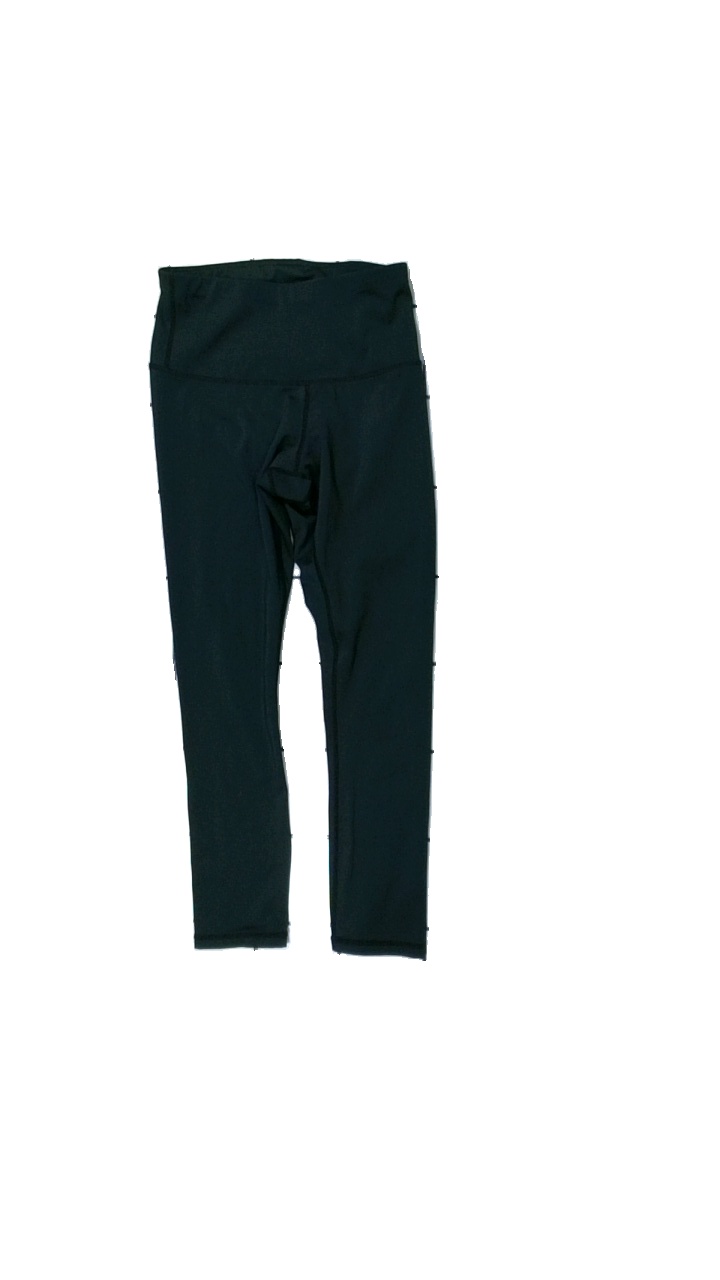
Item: Tights (Ladies)
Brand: Ottp
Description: korta tränings tights
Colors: Black
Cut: Tight
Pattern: Logo print
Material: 100% polyester
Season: All
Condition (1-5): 4
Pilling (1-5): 4
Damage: slitet tryck
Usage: Reuse
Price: <50